Trigonostigma espei

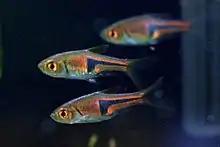

The species is predominantly found in Thailand and Cambodia, with a population additionally known to occur on the island of Phú Quốc in Vietnam.